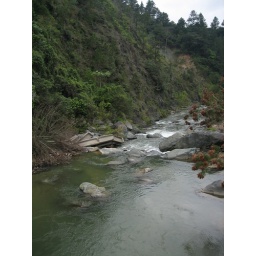
troubled bridge in water